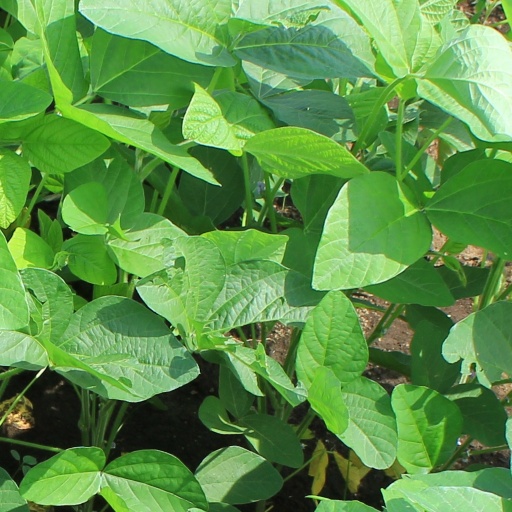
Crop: soybean